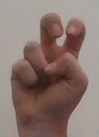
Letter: toot